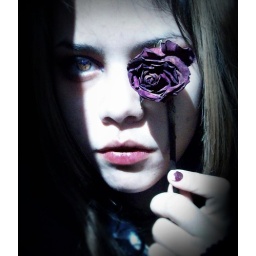
to the girl who finds windows to other worlds in little pieces of this. Poetic, Angelique, soul.